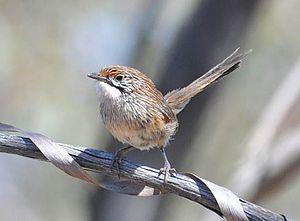
Ceci est une liste des oiseaux endémiques ou quasi-endémiques d'Australie.